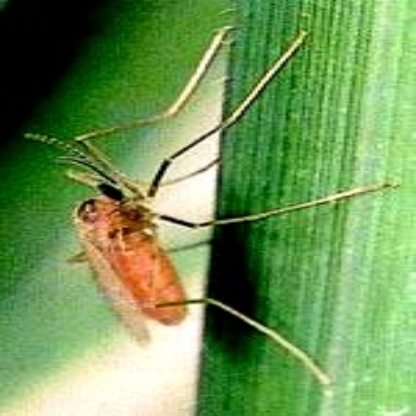
Nhãn: Sâu năn ( Muỗi hành )(Rice Gall Midge)